United States Capitol

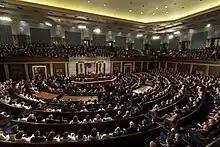
President Donald Trump delivering the 2019 State of the Union Address in the House chamber

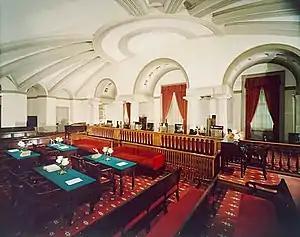
The Old Supreme Court Chamber in 2007

Since 1856, the Capitol has featured some the most prominent art in the United States, including Italian American artist Constantino Brumidi, whose murals are located in the hallways of the first floor of the Senate side of the Capitol. The murals, known as the Brumidi Corridors, reflect great moments and people in United States history. Among the original works are those depicting Benjamin Franklin, John Fitch, Robert Fulton, and events such as the Cession of Louisiana. Also decorating the walls are animals, insects and natural flora indigenous to the United States. Brumidi's design left many spaces open so future events in United States history could be added. Among those added are the "Spirit of St. Louis", the Moon landing, and the Space Shuttle "Challenger" crew.